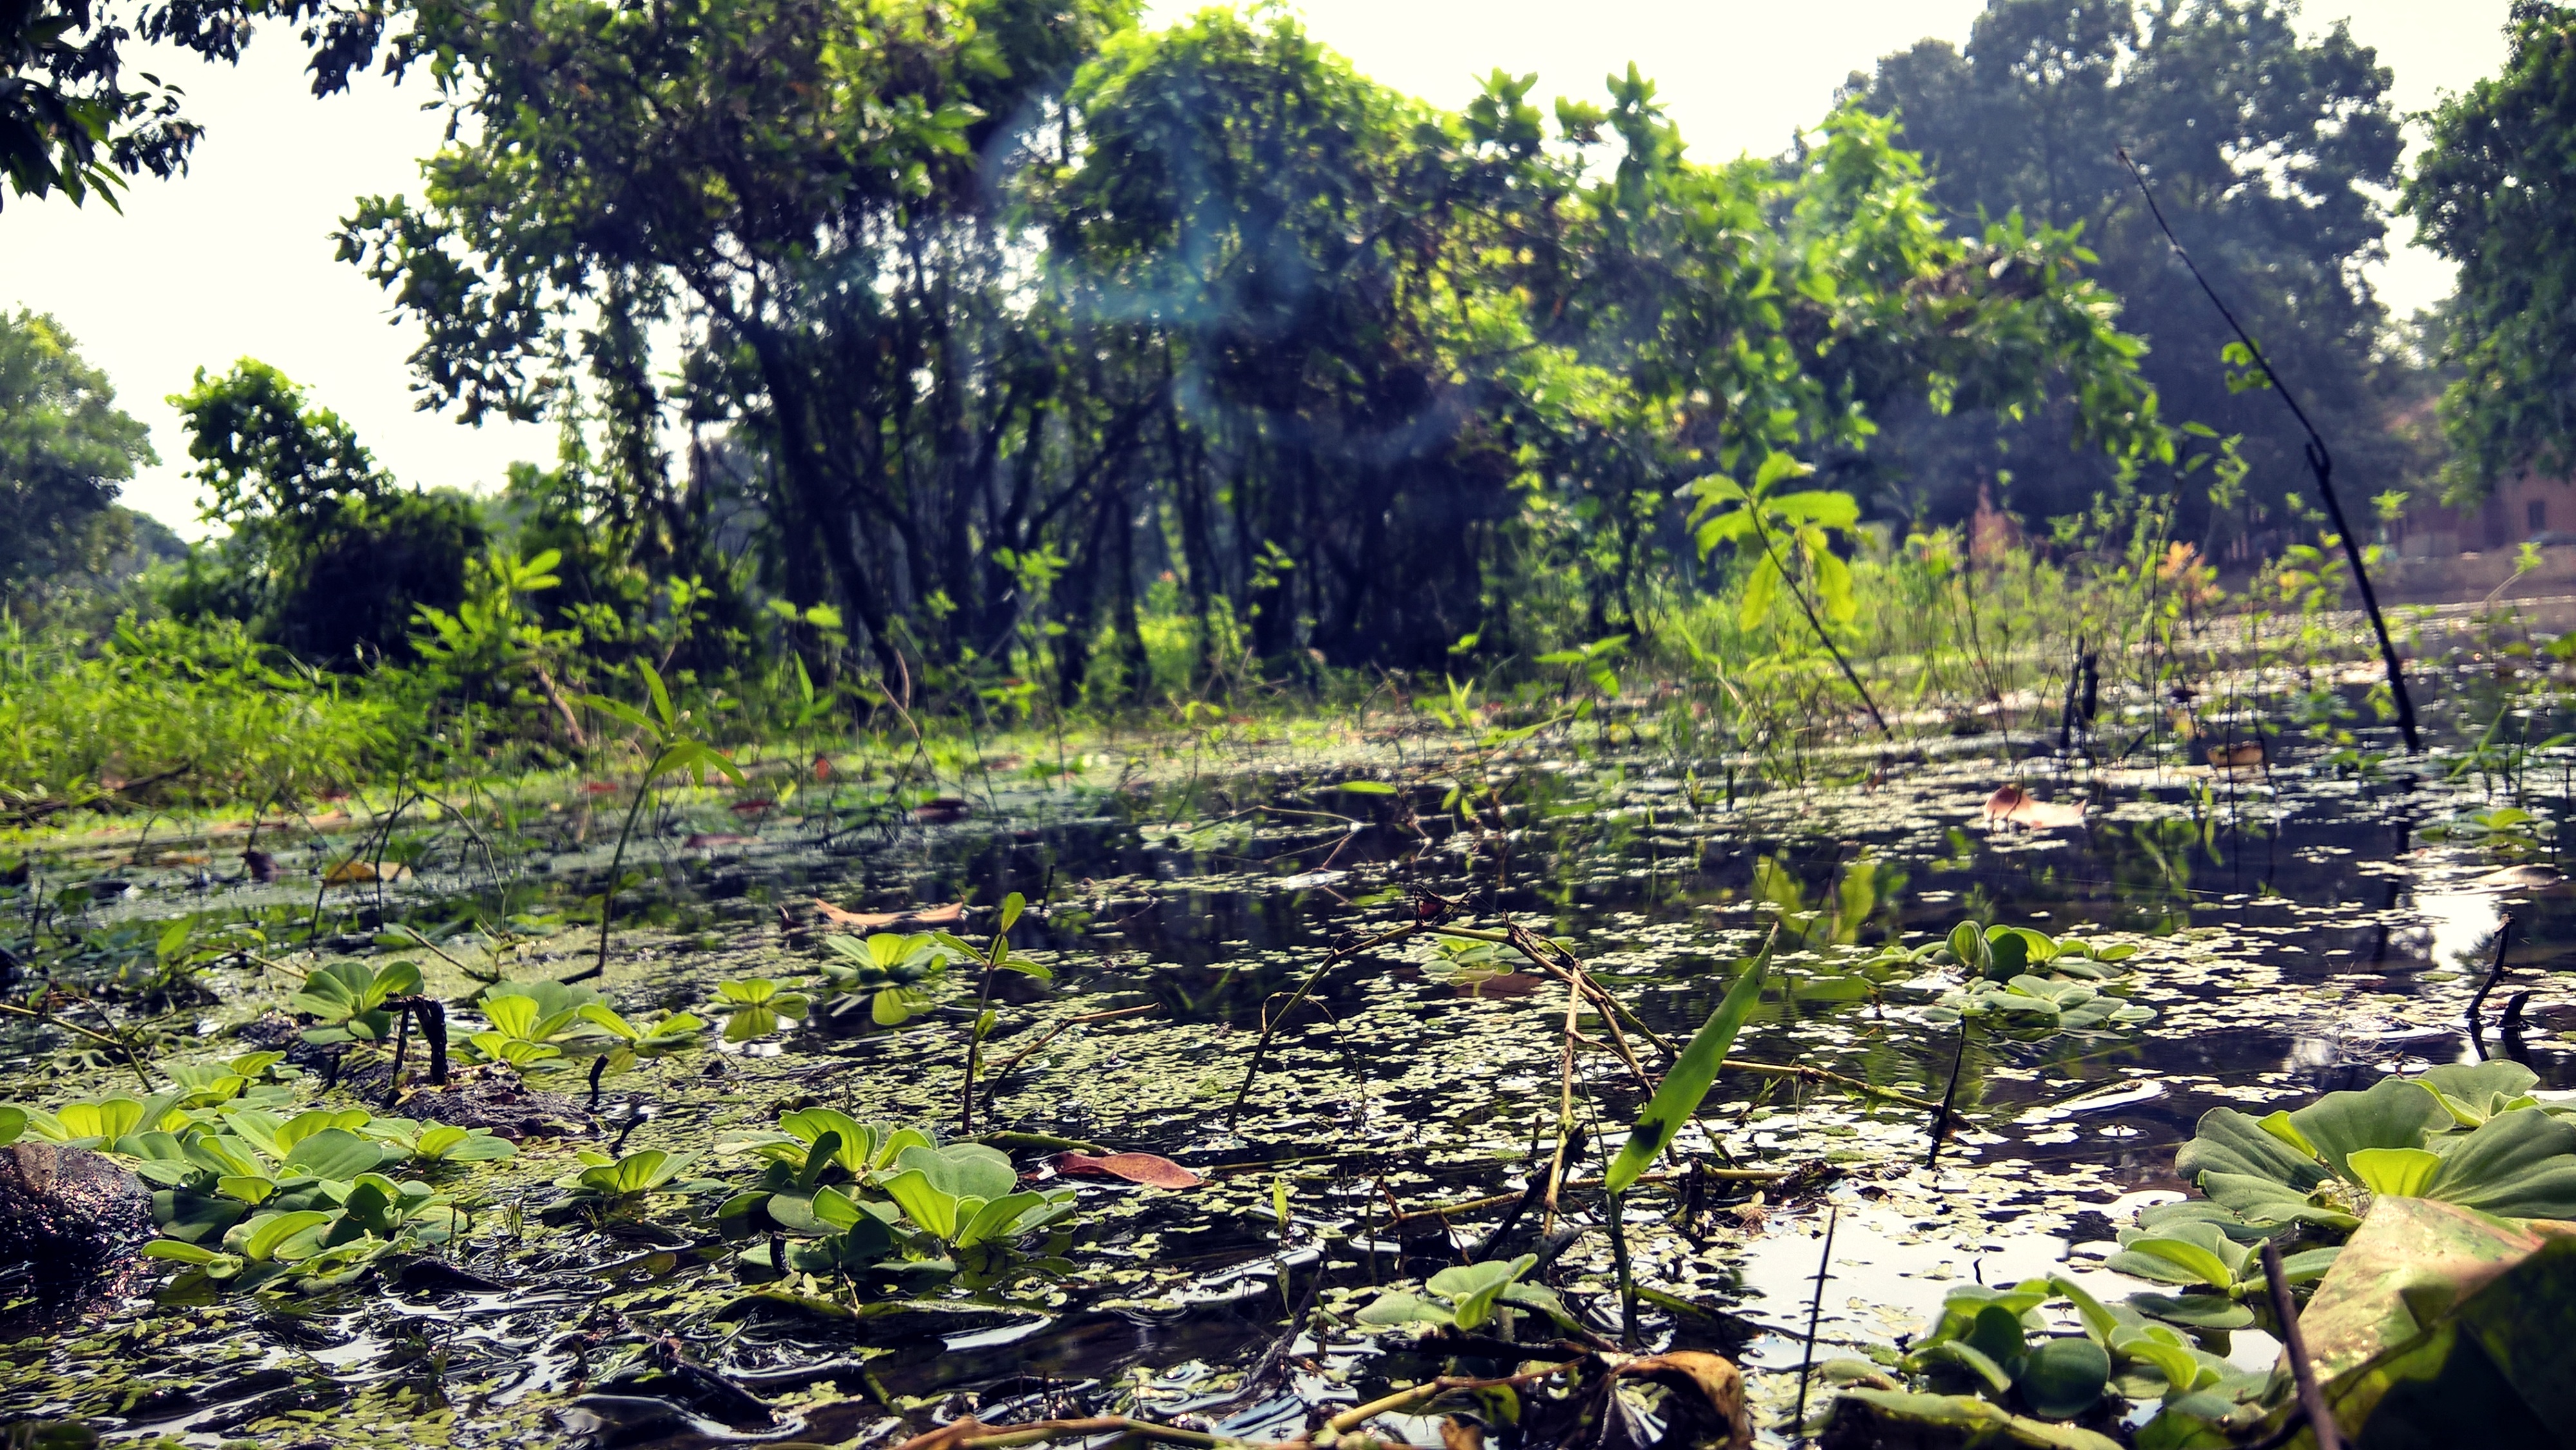
tree, forest, leaf, flower, jungle, agriculture, garden, vegetation, rainforest, wetland, plantation, woodland, habitat, ecosystem, rural area, natural environment